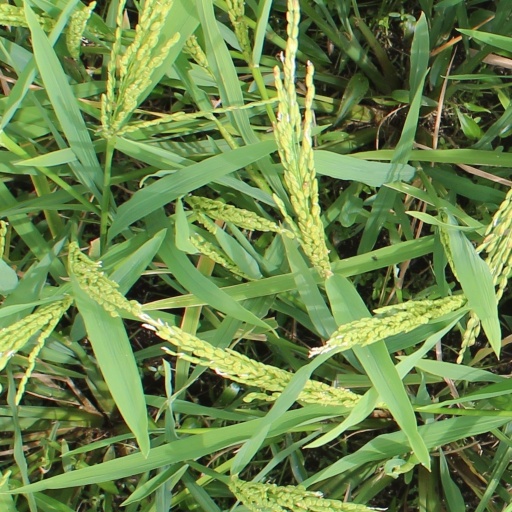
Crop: rice